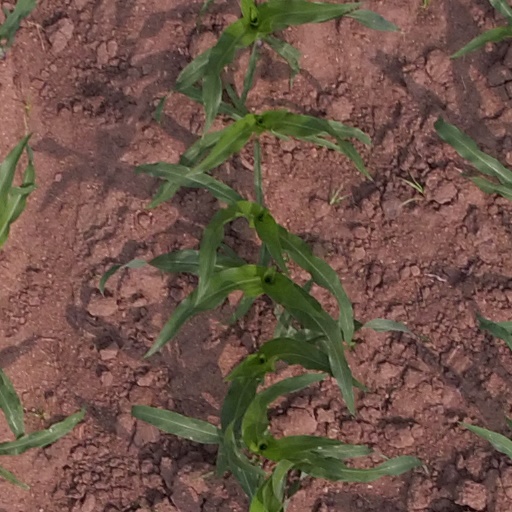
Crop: maize; corn